Alexander de Bodisco

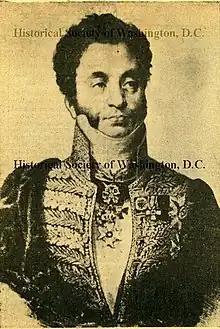

Alexander de Bodisco (sometimes Alexander Bodisco) (October 30, 1786 – January 23, 1853) was the Russian ambassador to the United States from 1837 to his death in 1854. In 1840, at the age of 53, he married the 16-year old Harriet Beall Williams, which was a popular subject of gossip in Washington, D.C., at the time.